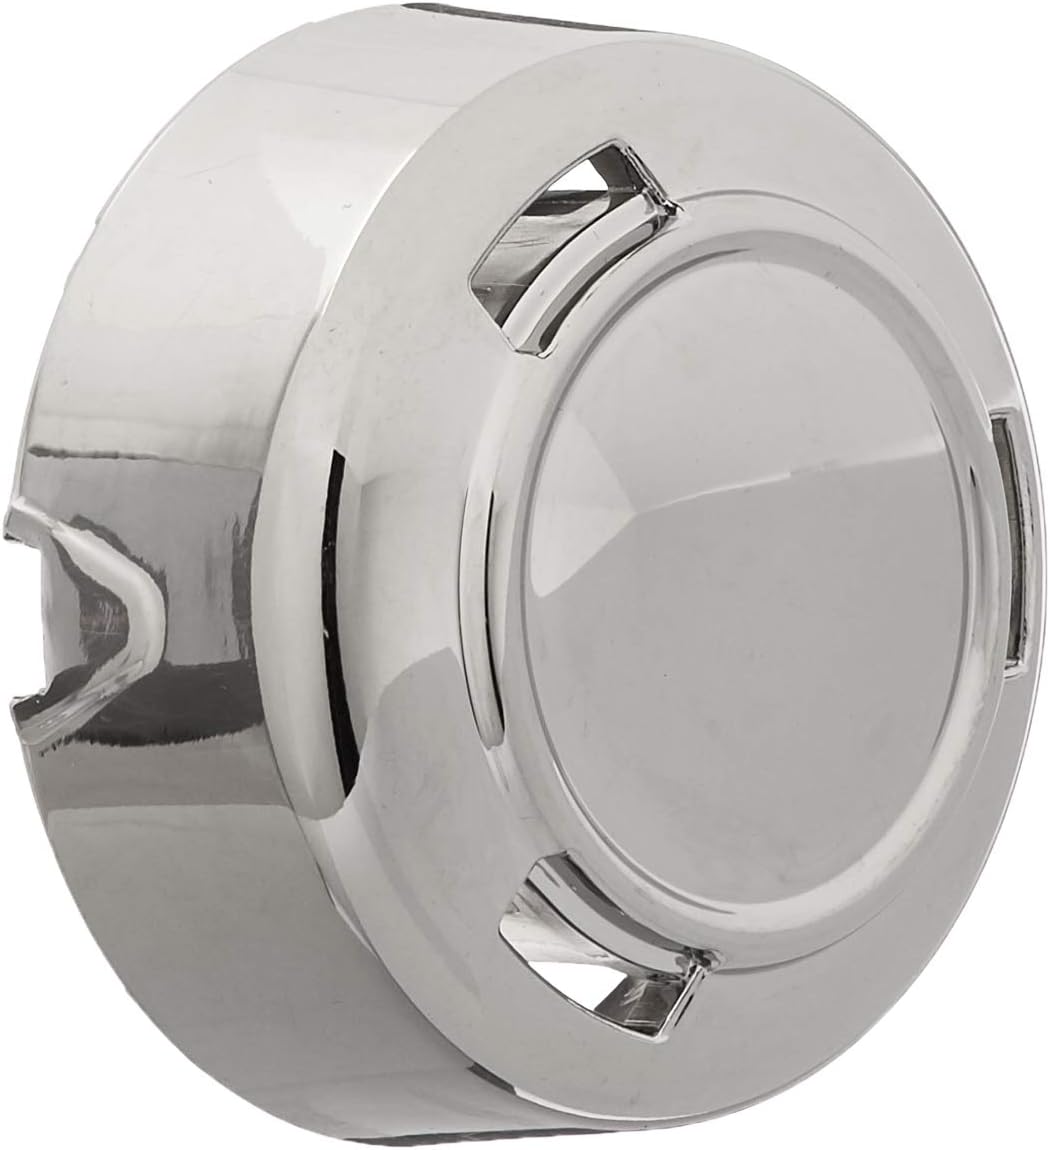
Samsung DC66-00680A Pulsator-Cap
Category: Appliances
This is an authorized aftermarket product. Fits with various Samsung brand models. It has a oem part # DC66-00680A.
Features: This is an O.E.M. Authorized part | Fits with various Samsung brand models | Oem part # DC66-00680A | Product Dimension:2.0"L x 3.0"W x 2.0"H